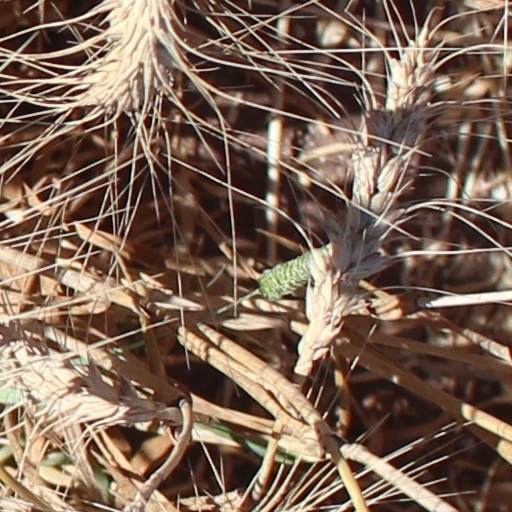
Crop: wheat